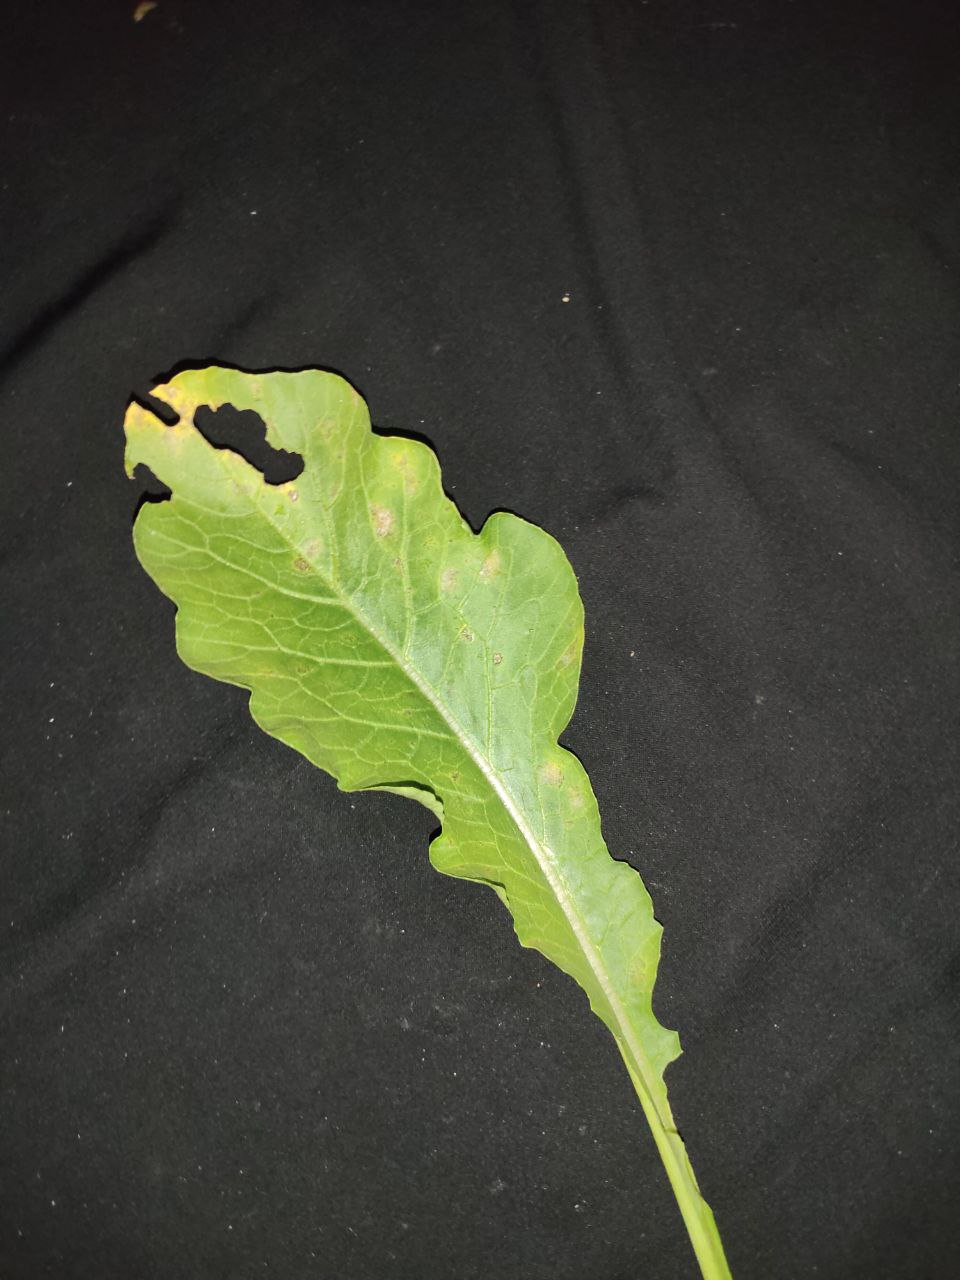
Label: Downey mildew